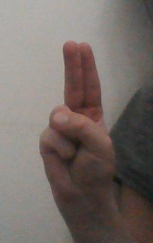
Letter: taa